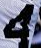
Number: 4